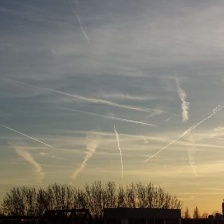
Cloud type: Contrail